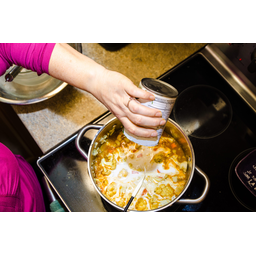
Label: metal